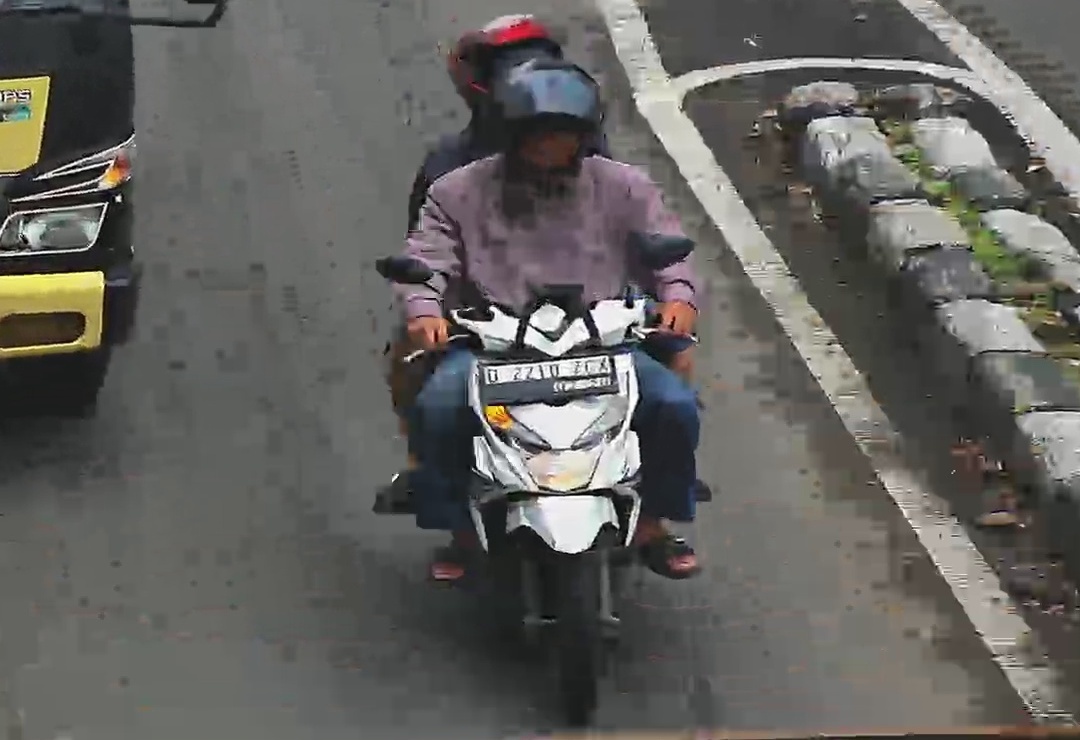
person-with-helmet: 2
person-without-helmet: 0